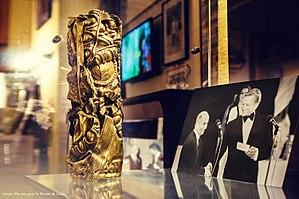
César d'honneur décerné à Gérard Oury en 1993, offert à Jeanne de Funès en hommage à son époux Louis de Funès. Exposé au Musée Louis de Funès.
Max-Gérard Houry Tannenbaum, dit Gérard Oury, né le 29 avril 1919 à Paris et mort le 19 juillet 2006 à Saint-Tropez, est un réalisateur, scénariste et acteur français. Il a réalisé dix-sept longs-métrages.
Louis de Funès, de son nom complet Louis de Funès de Galarza, est un acteur français né le 31 juillet 1914 à Courbevoie et mort le 27 janvier 1983 à Nantes.
Le musée de Louis est un musée consacré à l'acteur français Louis de Funès, ouvert de 2013 à 2016.
L'Avare est un film comique français réalisé par Jean Girault et Louis de Funès, sorti en 1980.
La 18ᵉ cérémonie des César du cinéma — dite aussi Nuit des César — récompensant les films sortis en 1992, s'est déroulée le 8 mars 1993 au théâtre des Champs-Élysées.